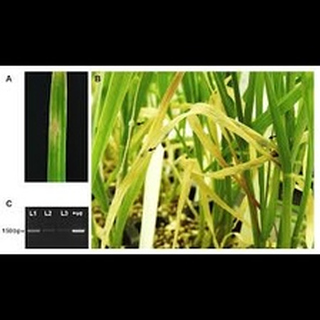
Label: wheat_tan_spot